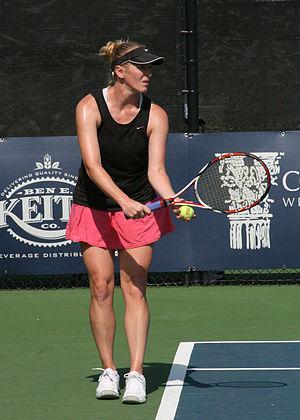
Lindsay Lee est une joueuse de tennis américaine, professionnelle de 1994 à 2017. Elle est aussi connue sous son nom d'épouse, Lindsay Lee-Waters, à la suite de son mariage en 2000 avec son entraîneur Heath Waters.